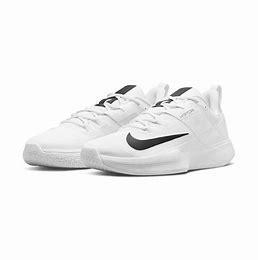
Brand: Nike
Model: Court Vapor Lite